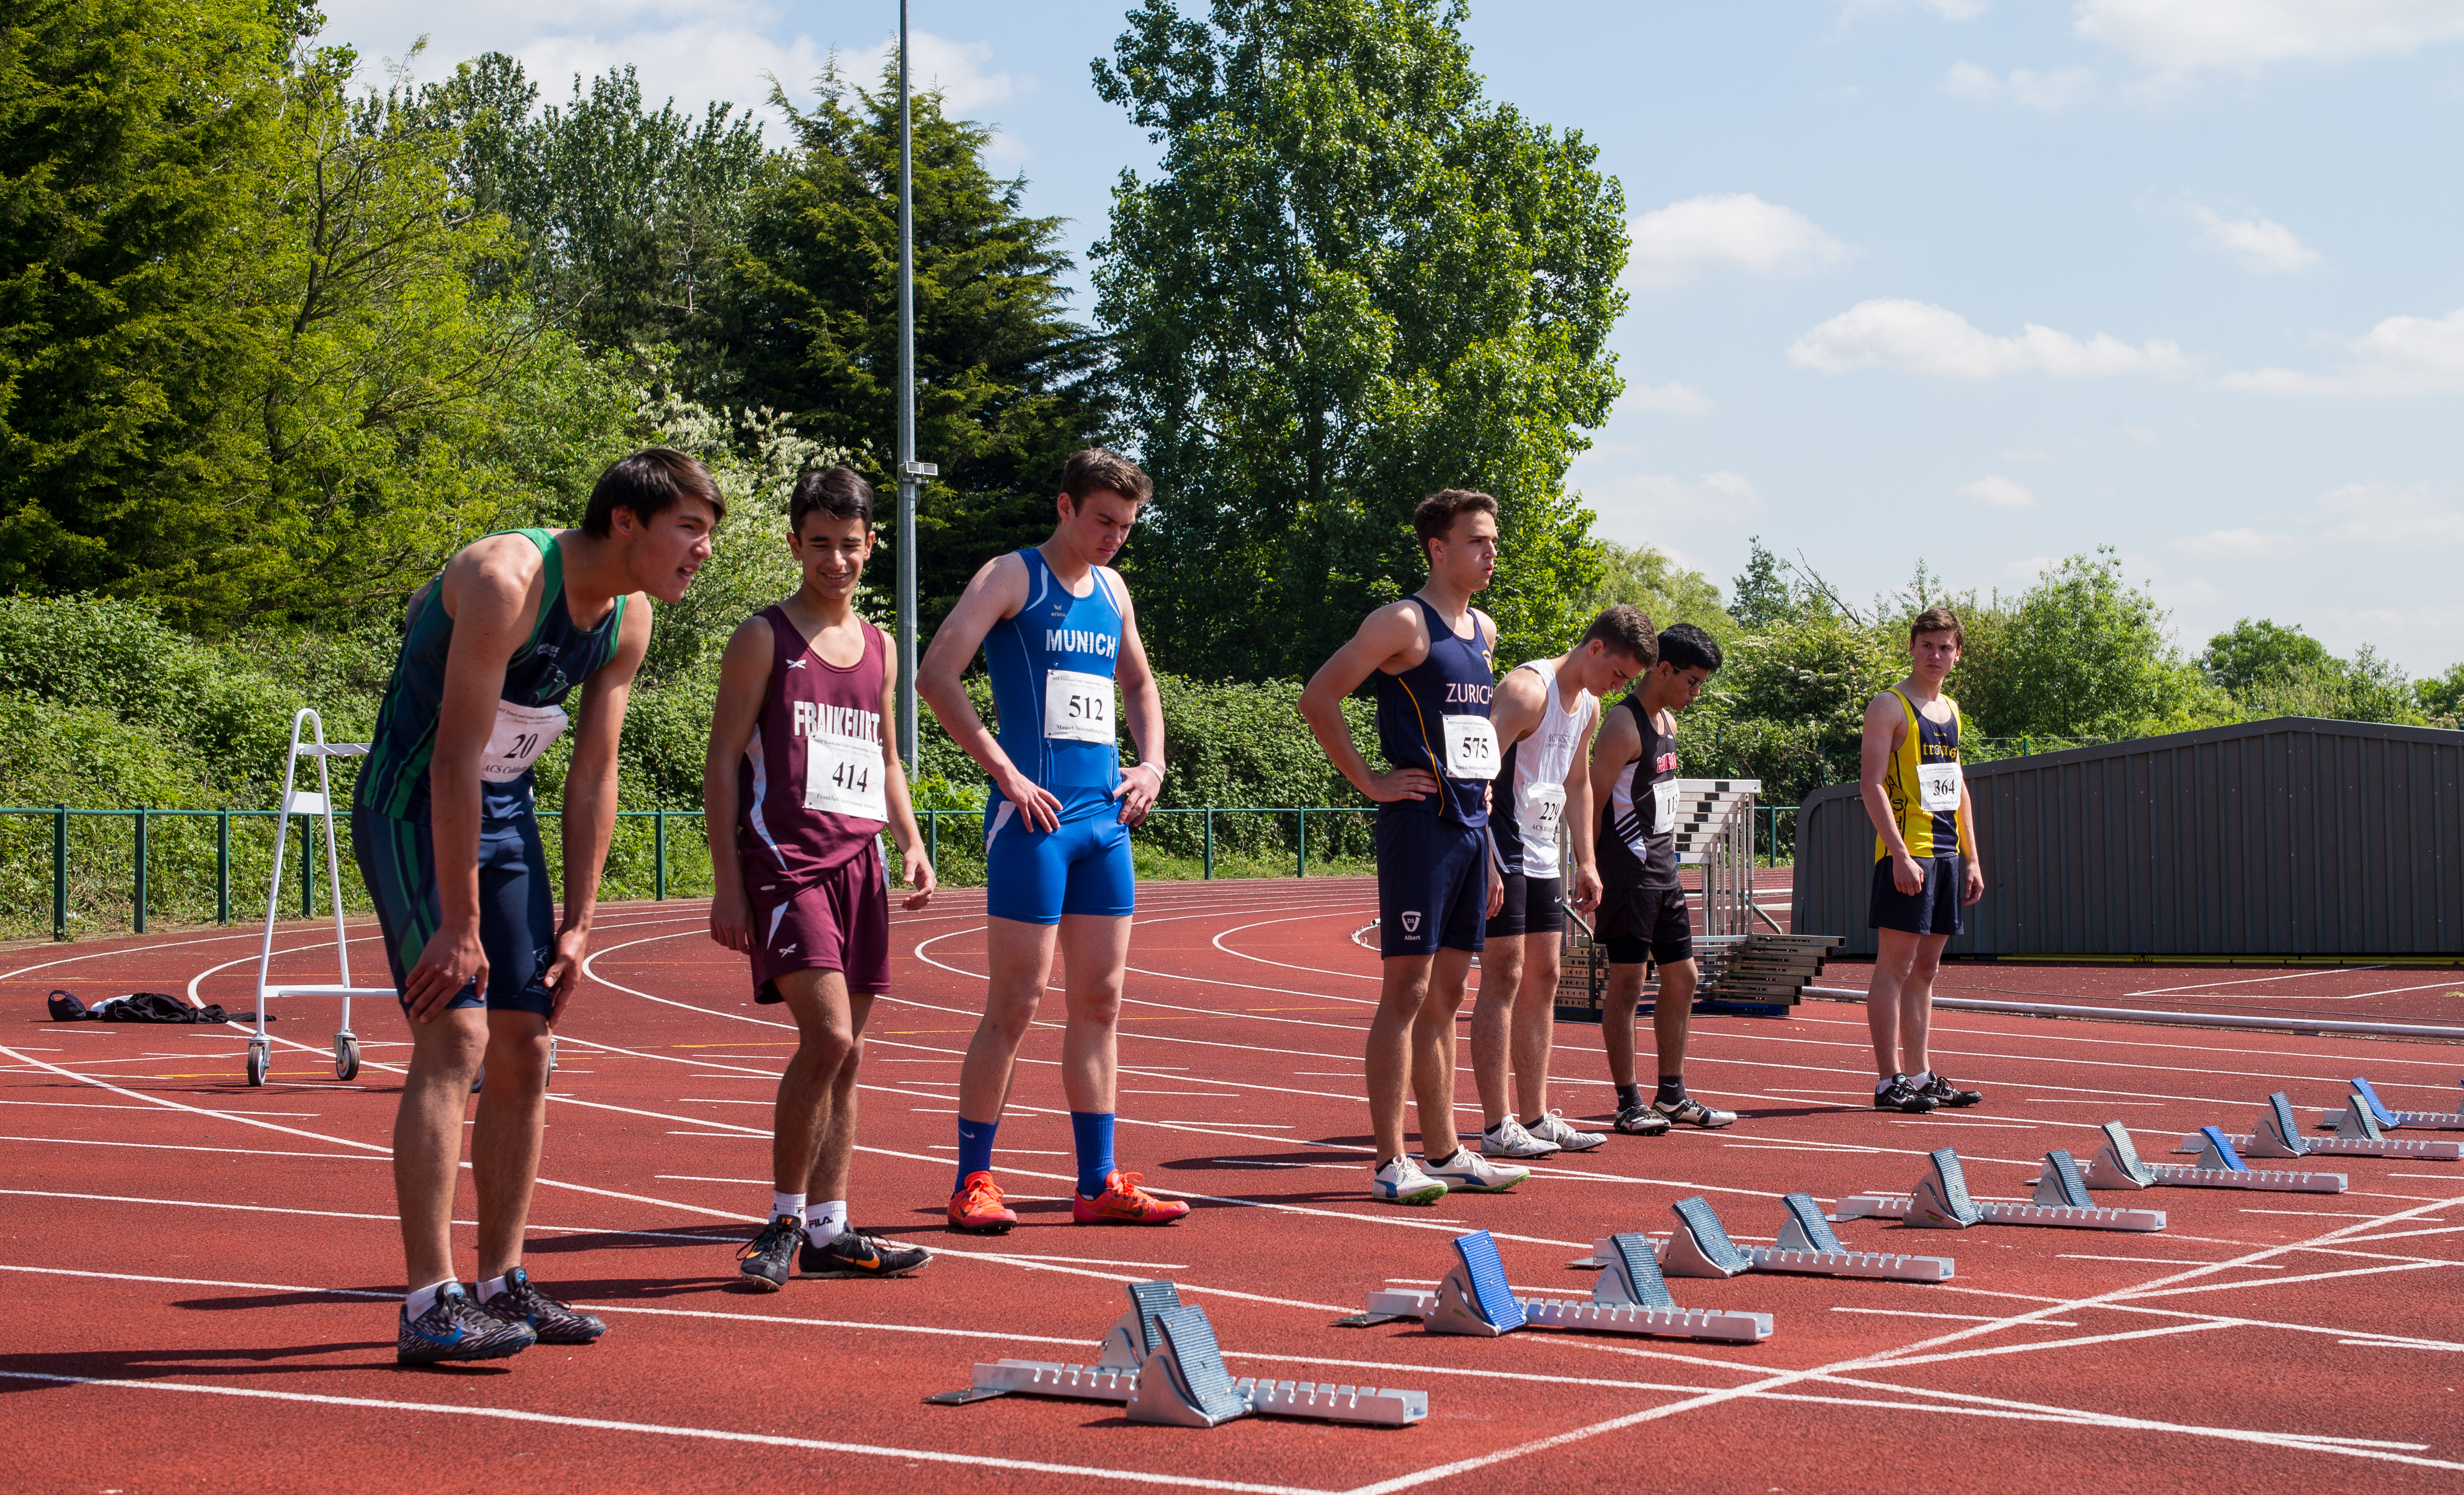
outdoor, track, field, running, europe, high, runner, ash, england, 2016, race, competition, london, hague, international, girls, m, american, team, sports, boys, racing, 50, school, championship, junior, leica, 240, summilux, varsity, athlete, athletics, athletes, meet, isst, hillingdon, sprint, physical exercise, human action, endurance sports, duathlon, track and field athletics, middle distance running, 800 metres